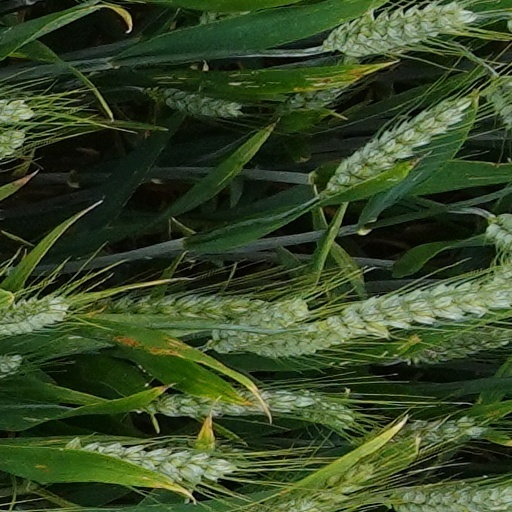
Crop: wheat